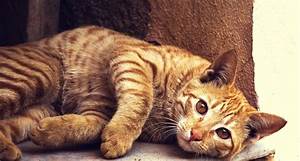
Label: gatto